Chinese Esoteric Buddhism

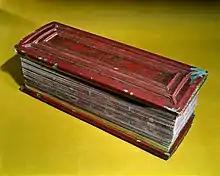
A section of the Manchu edition of the Kangyur canon

Vajrayana had also become the major religion of Tibet and the Western Xia by the time of the rise of the Mongol Empire in the thirteenth century. As the Tibetan and Tangut peoples came under the rule of Mongol leaders during the reign of Möngke Khan (1209–1259), they increased their missionary activity in Mongolian lands, eventually converting the leadership and much of the population as well aiding in the translation of Buddhist texts into Mongolian. So it is no surprise that after the Mongol conquest of China and their establishment of the Yuan dynasty (1271–1368), the Yuan emperors made Tibetan Buddhism the official religion of China, and Tibetan monks (or, as they were called in Chinese, "barbarian monks from the West") were given patronage at the court. Lamas of the Sakya school like Sakya Pandita and also of the Kagyu became imperial preceptors of the Mongol Khans. The tantric deity Mahakala was used in military campaign to protect the armies during their war against China and became the protector deity of the Yuan state. They were granted unprecedented status and privileges such as temple offerings and shrines.